Epimorphosis

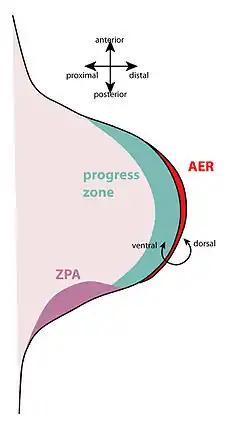
The apical ectodermal ridge in embryonic development is very similar to the apical ectodermal cap in limb regeneration. The progress zone can be seen near to the zone of polarizing activity, which instructs cells on how to orient the limb.

In vertebrates, epimorphosis relies on blastema formation to proliferate cells into the new tissue. Through studies involving zebrafish fins, the toetips of mice, and limb regeneration in axolotls, researchers at the Polish Academy of Sciences found evidence for epimorphosis occurring in a variety of vertebrates, including instances of mammal epimorphosis.